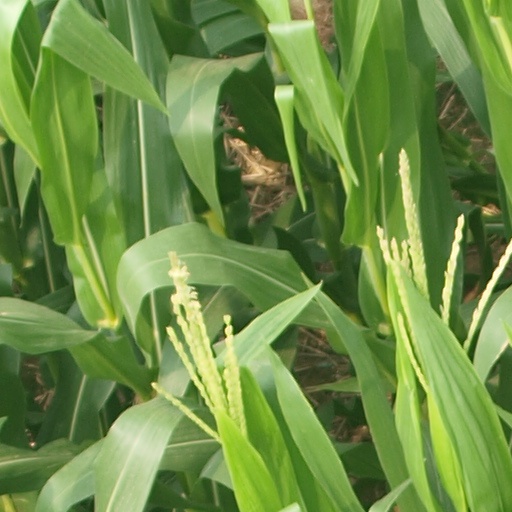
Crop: maize; corn